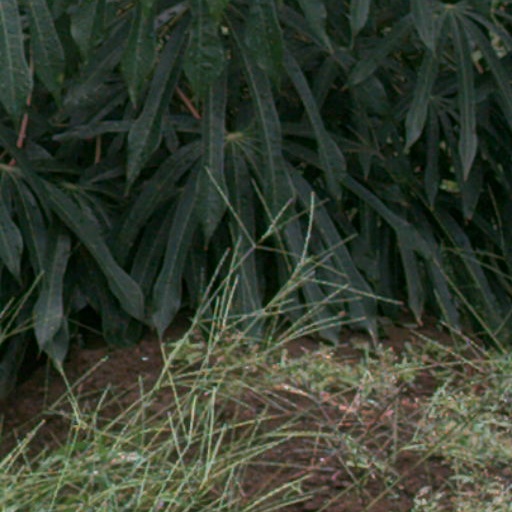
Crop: cassava